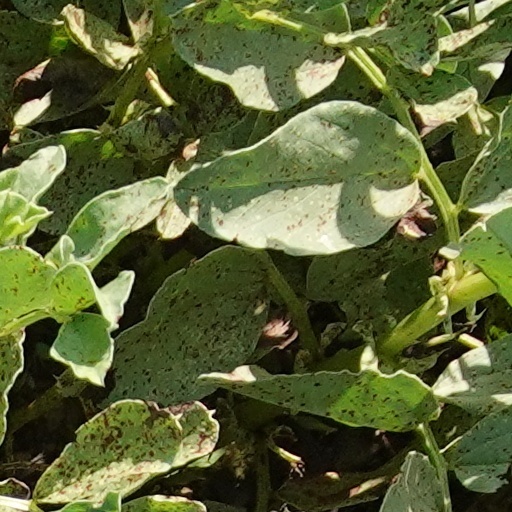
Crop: wheat